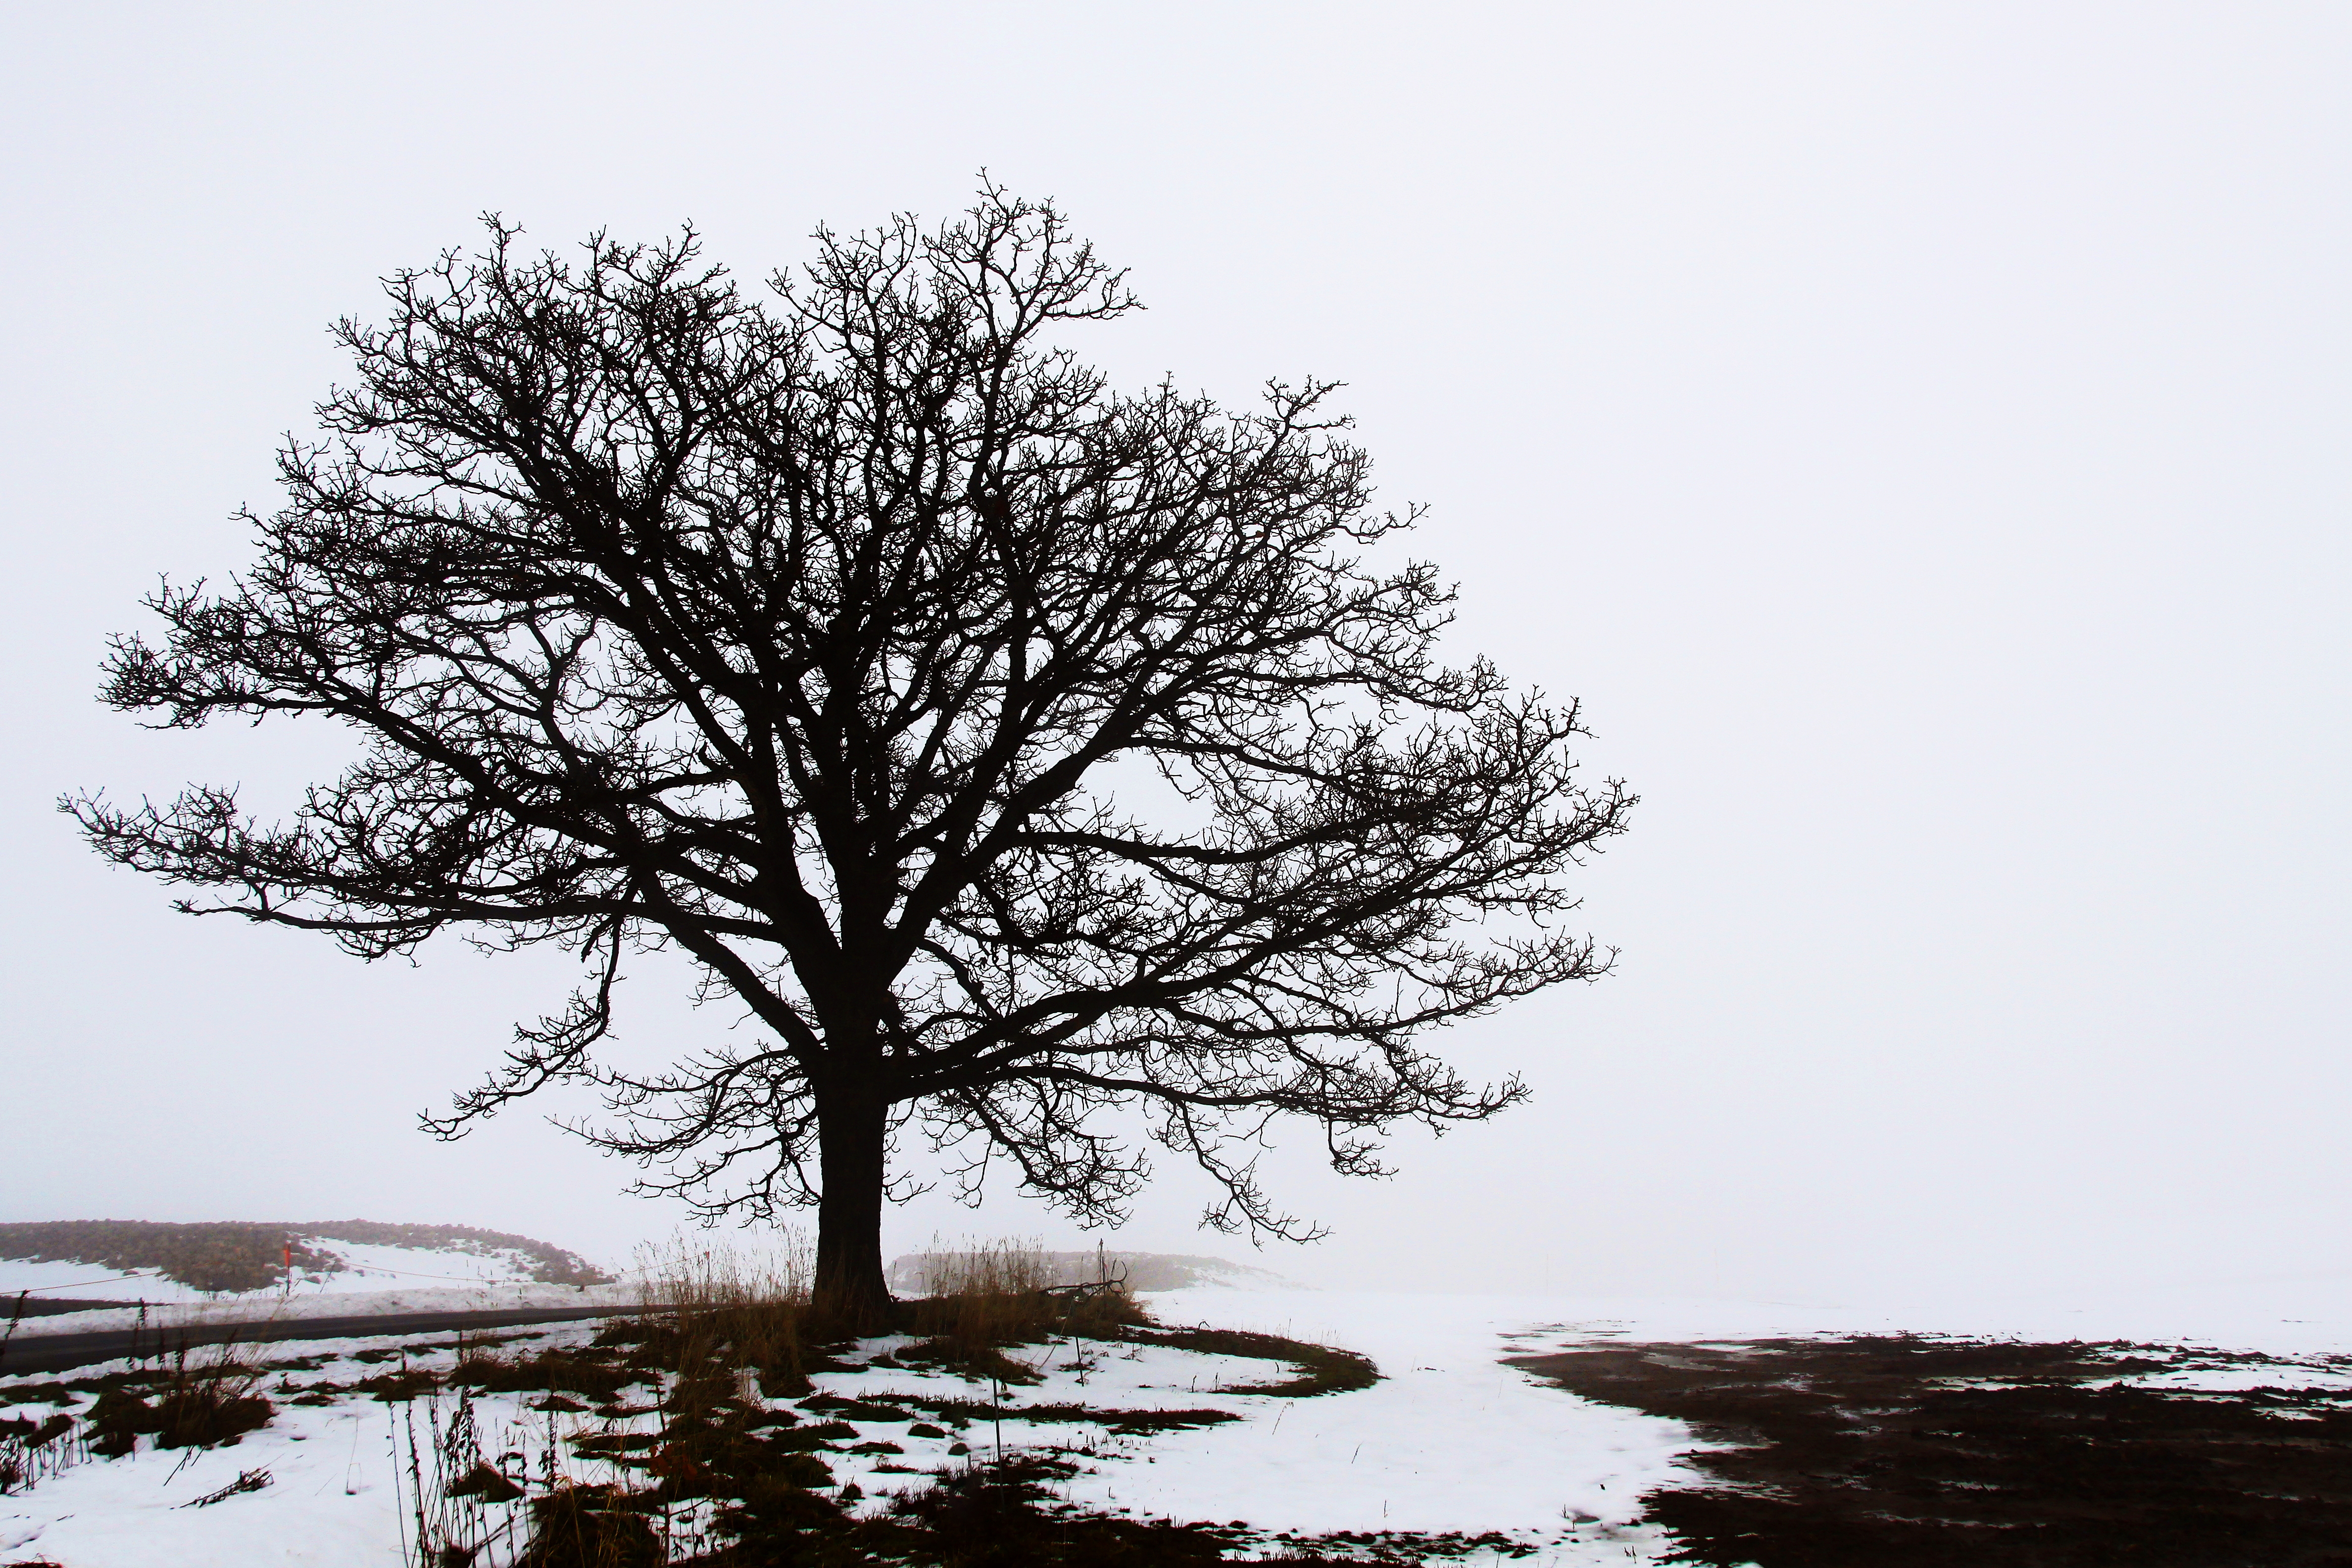
japan, tree, natural landscape, white, nature, water, sky, atmospheric phenomenon, branch, monochrome photography, black and white, woody plant, reflection, plant, monochrome, calm, winter, landscape, spring, river, photography, twig, bank, trunk, lake, stock photography, cloud, plant stem, fog, snow, forest, loch